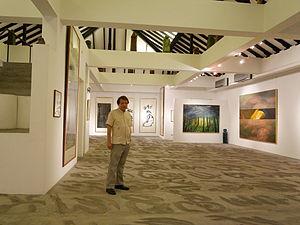
Au sol, une grande calligraphie tracée par TAN lorsque le ciment était encore humide, avant l'inauguration du musée.
Swie Hian Tan, né le 5 mai 1943, est un artiste multidisciplinaire de Singapour.